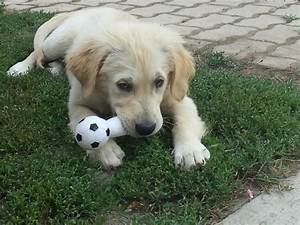
Label: dog